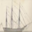
Label: ship